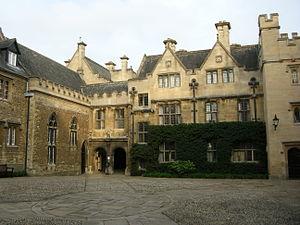
John Ronald Reuel Tolkien [ d͡ʒɒn ˈɹʷɒnld ˈɹʷuːəl ˈtʰɒlkiːn], plus connu sous la forme J. R. R. Tolkien, est un écrivain, poète, philologue, essayiste et professeur d’université britannique, né le 3 janvier 1892 à Bloemfontein et mort le 2 septembre 1973 à Bournemouth. Il est principalement connu pour ses romans Le Hobbit et Le Seigneur des anneaux.